Flag of County Durham

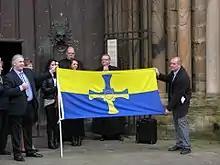
The unfurling of the county flag at Durham Cathedral in November 2013. James Moffat, the designer of the flag, is seen on the right holding the flag

The winning flag was chosen from six finalists, and was designed by twins Katie and Holly Moffatt alongside James Moffat from Chilton, County Durham. The flag features the Cross of St Cuthbert, counterchanged on the county colours of blue and gold.